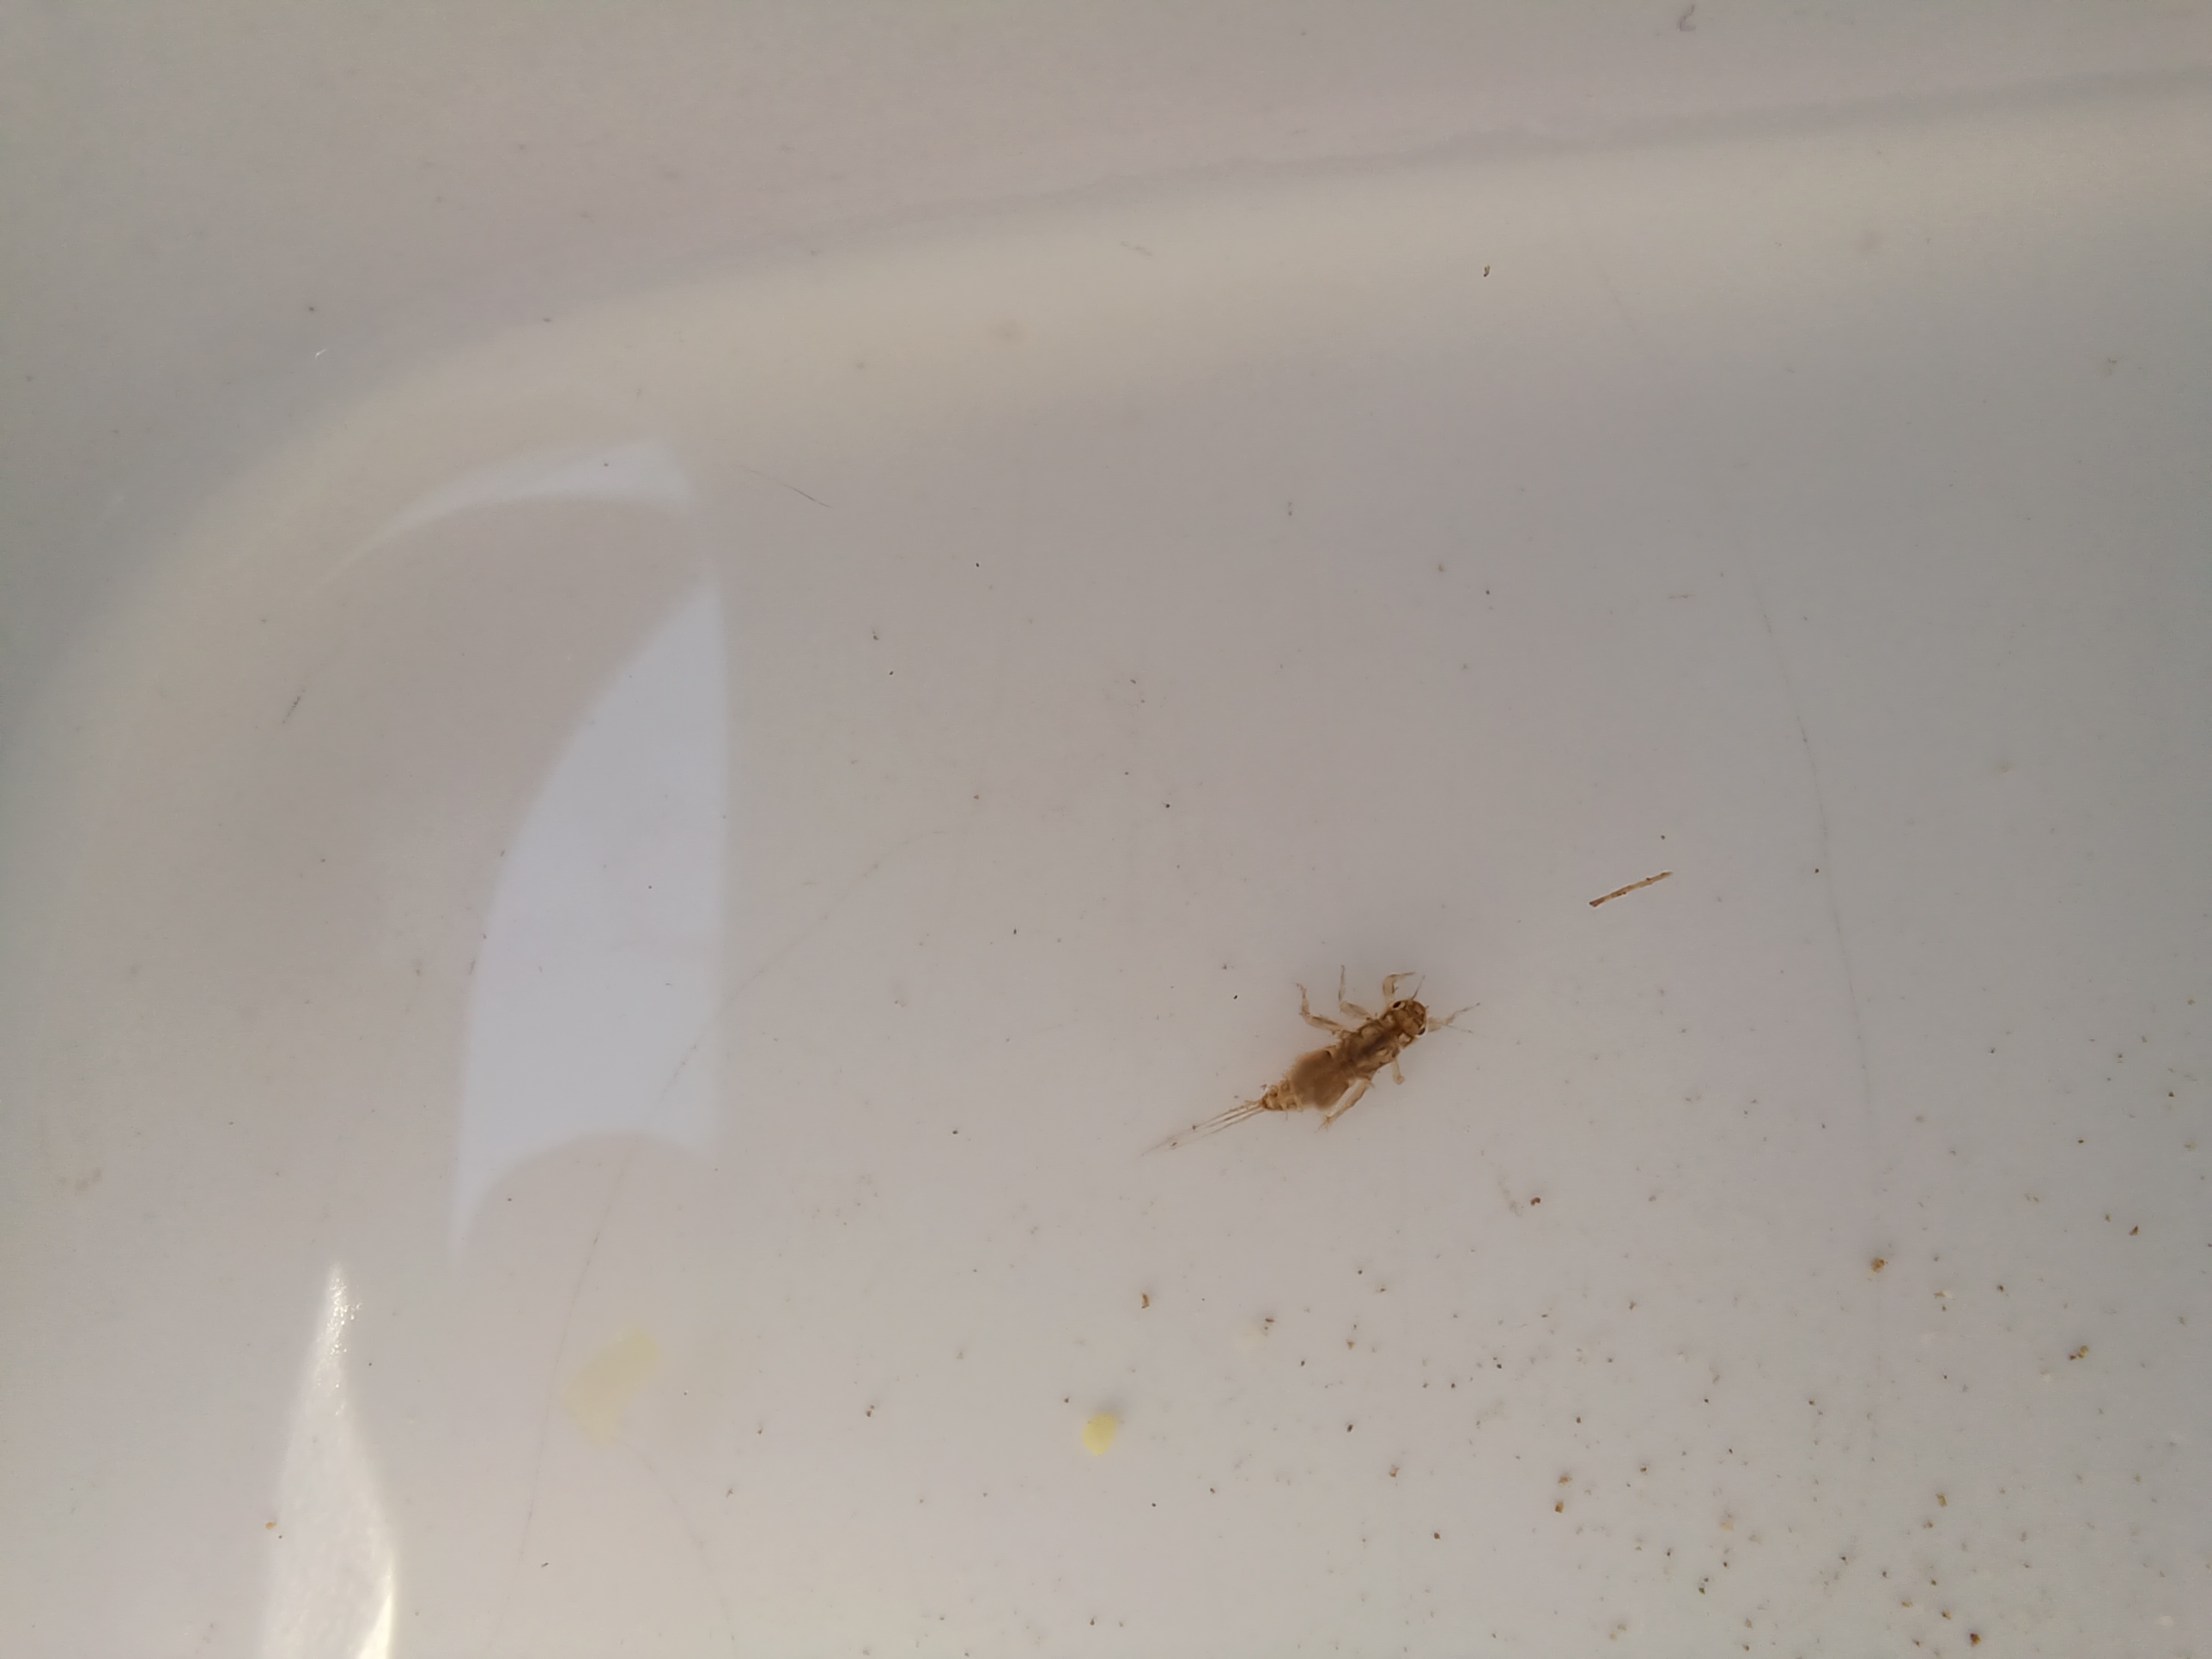
Macroinvertebrate group: other_mayflies